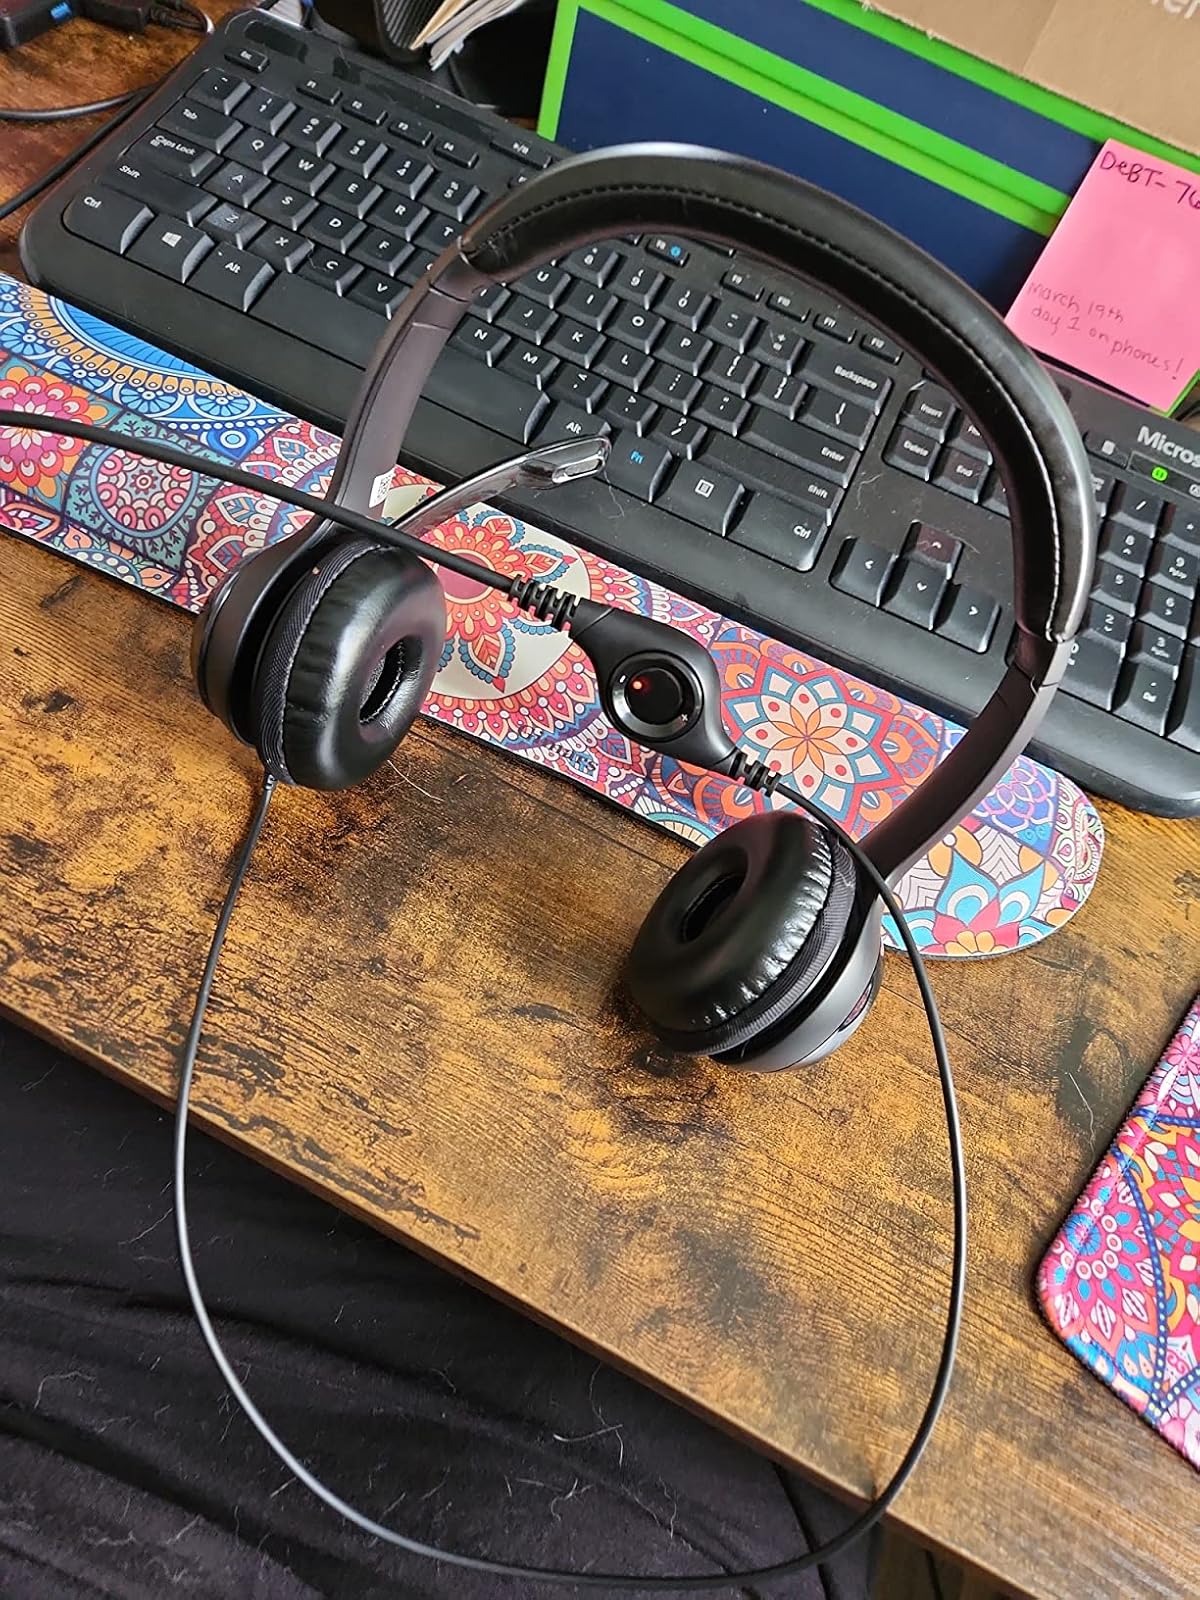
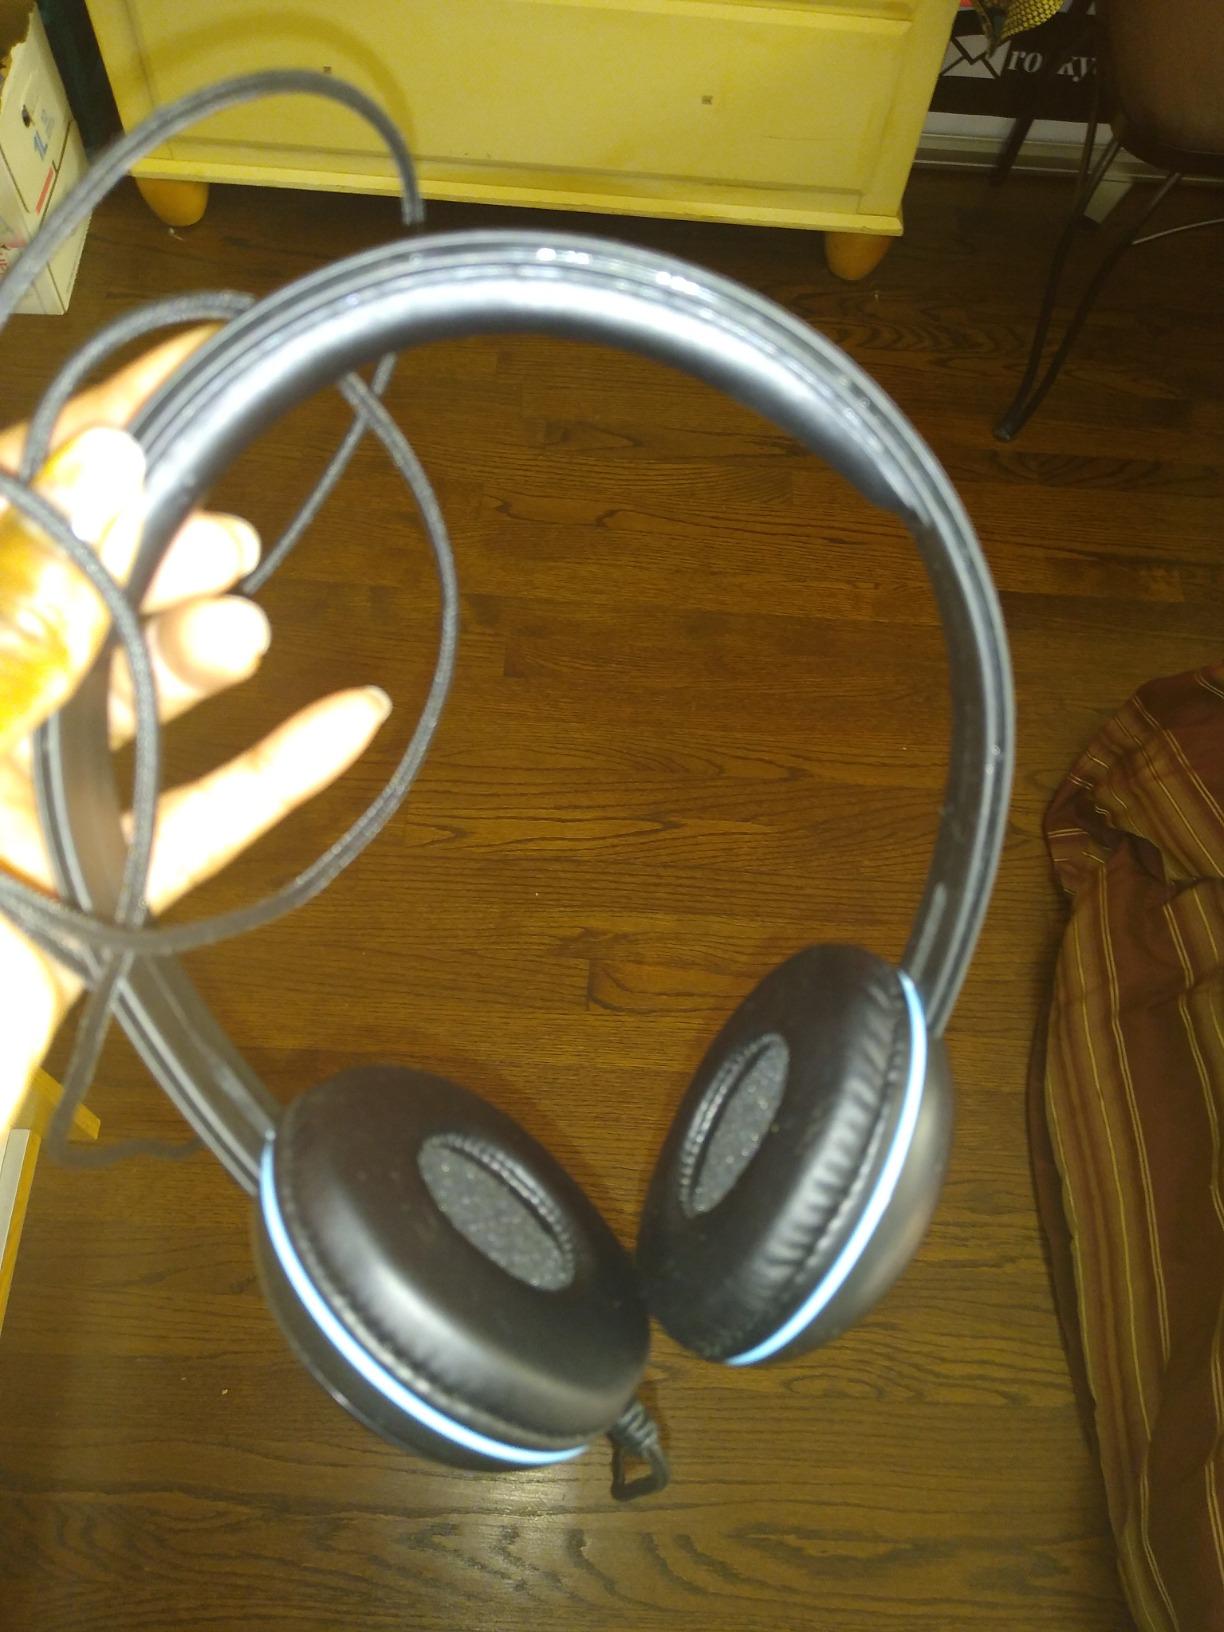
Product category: headphones
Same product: no